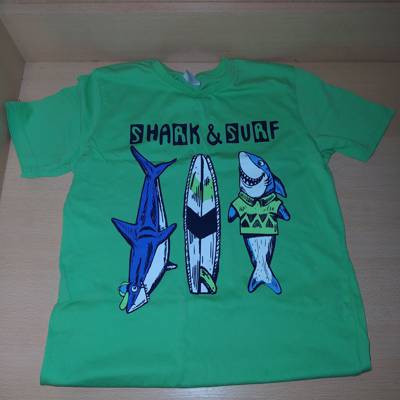
Waste category: clothes